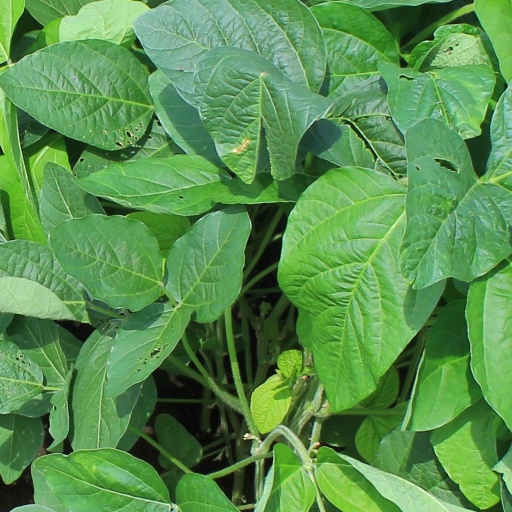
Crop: soybean